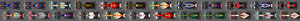
Le Grand Prix automobile de Bahreïn 2012, disputé le 22 avril 2012 sur le circuit international de Sakhir, est la 862ᵉ épreuve du championnat du monde de Formule 1 courue depuis 1950. Il s'agit de la huitième édition du Grand Prix de Bahreïn comptant pour le championnat du monde de Formule 1 et de la quatrième manche du championnat 2012.